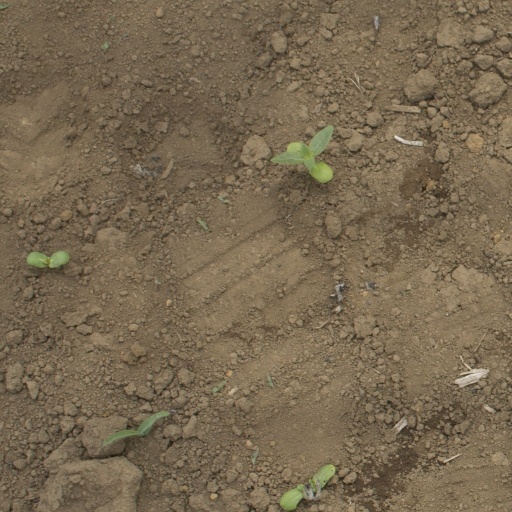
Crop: Jerusalem artichoke